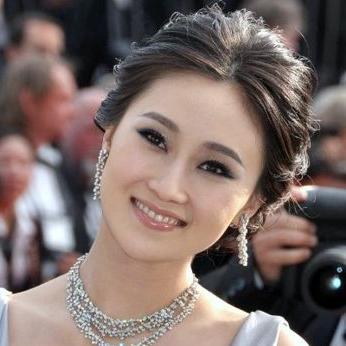
Age: 23